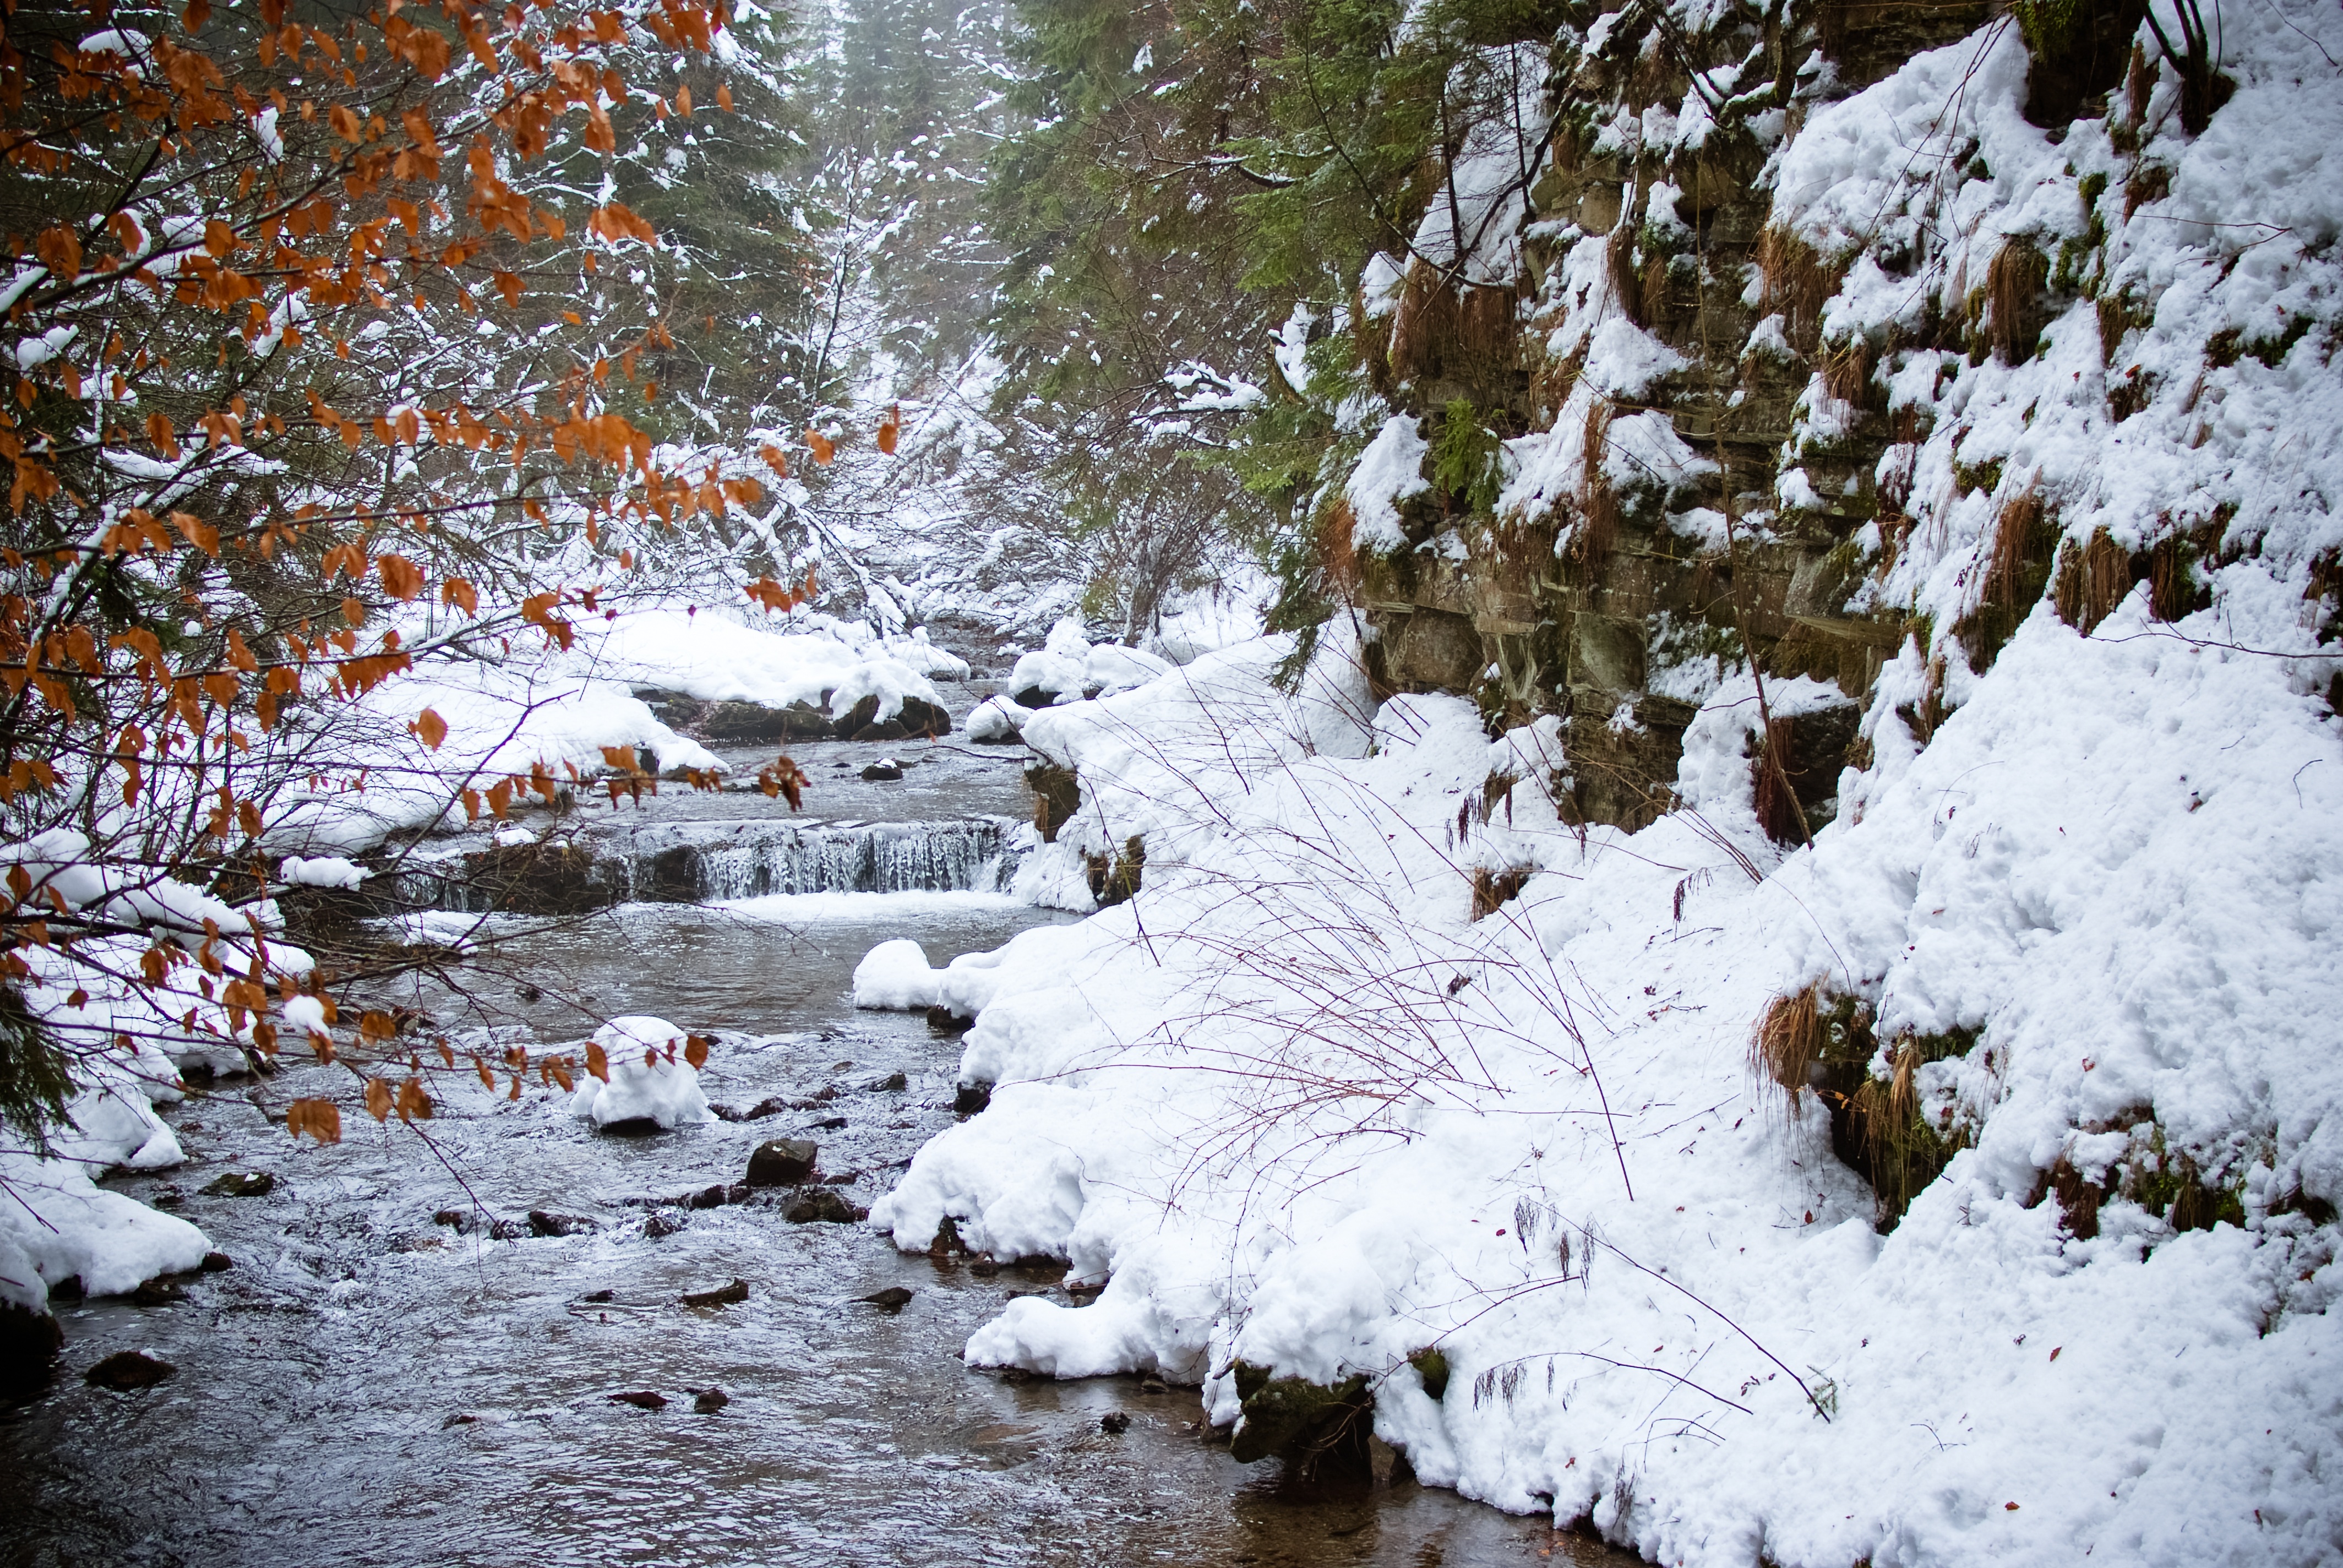
tree, forest, branch, snow, winter, leaf, frost, river, stream, ice, autumn, weather, season, woodland, december, freezing, wisla